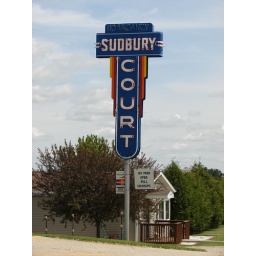
This colorful neon sign stands outside the Sudbury Court motel in Marengo,IA along US Highway 6.